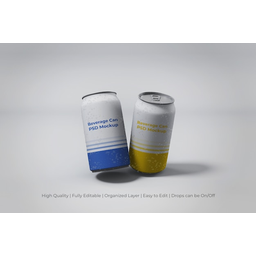
Label: metal